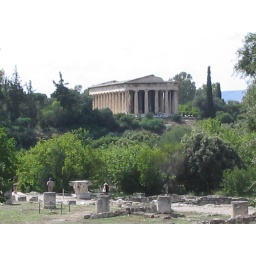
Greek ruins - market building near the Acropolis